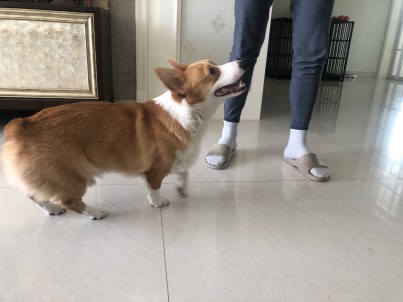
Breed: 2909-n000116-Cardigan